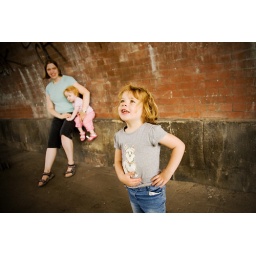
Enjoyed a day by the river in Maidenhead including a visit to the Sounding Arch which the girls enjoyed.